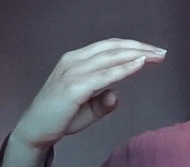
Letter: jeem